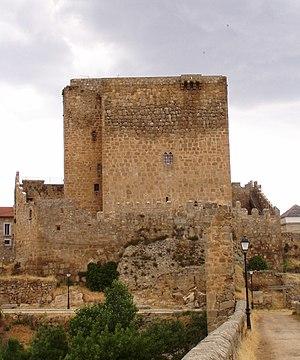
Puente del Congosto est une commune de la province de Salamanque dans la communauté autonome de Castille-et-León en Espagne.